Abbey of Saint Winnoc

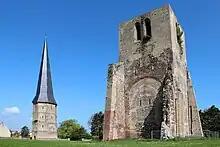
Ruins of the Abbey of Saint Winnoc; the towers were preserved when the abbey was demolished since they served as daymarks for sailors.

The Abbey of Saint Winnoc is a former monastery in Bergues, in the department of Nord in northern France. It traces its origins to the 7th century, and from the early 11th century became a Benedictine abbey and grew in wealth. The monastery was damaged by fire twice, and heavily rebuilt in the 18th century. Following the French Revolution, the abbey was disbanded, sold and most of the buildings dismantled. Only the former gate and two towers remain, as they were used as navigational aids.